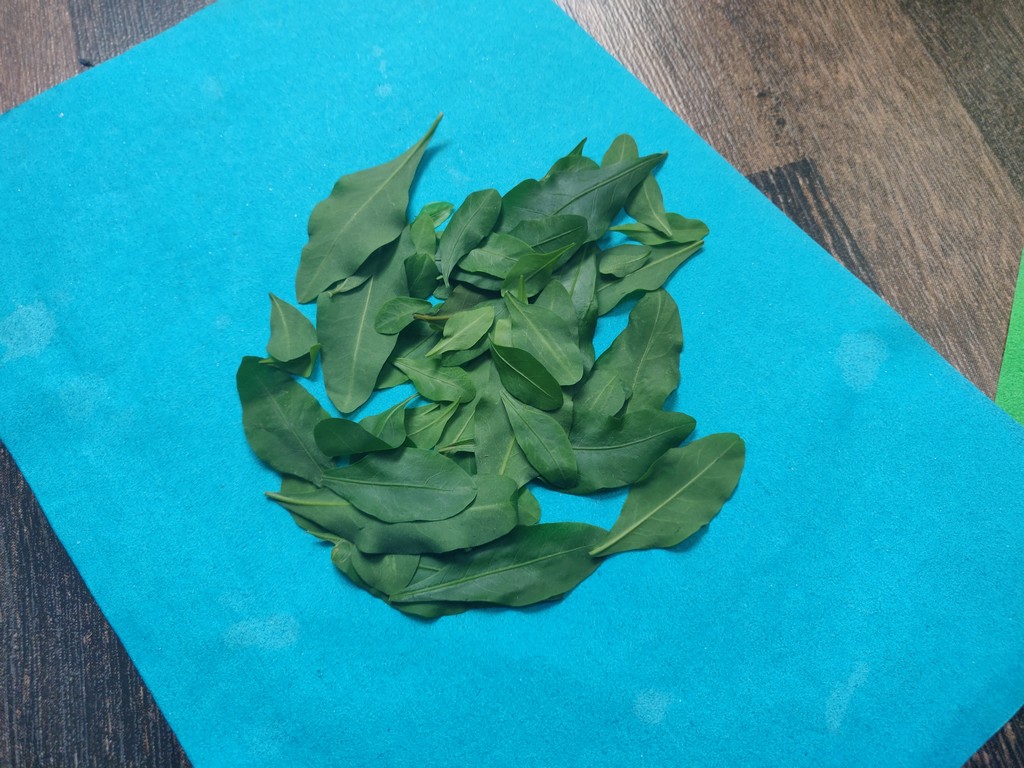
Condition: Healthy
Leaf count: multiple
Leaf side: unknown